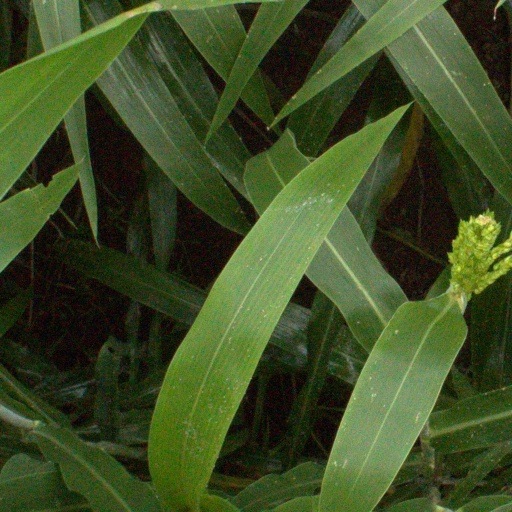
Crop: sorghum